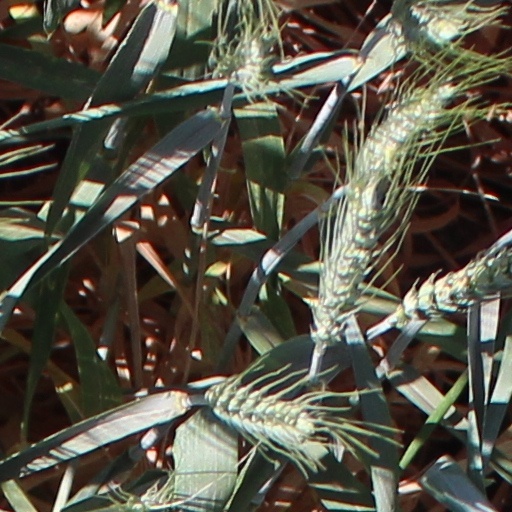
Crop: wheat